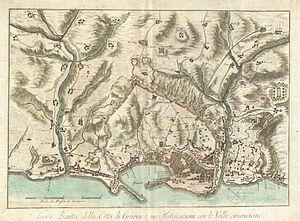
Jean-Antoine Marbot, souvent appelé Antoine Marbot, né le 7 décembre 1754 à Altillac et mort le 19 avril 1800 à Gênes, est un général et homme politique français du XVIIIᵉ siècle. Il appartient à une famille particulièrement distinguée dans la carrière des armes, donnant en moins de cinquante ans trois généraux à la France.
Le siège de Gênes est le dernier acte de la première partie des opérations militaires en Italie du Nord au printemps 1800. L'aile droite de l'armée d'Italie sous les ordres des généraux Masséna et Soult, enfermée dans Gênes, retient pendant des semaines le corps du feld-maréchal Ott pour permettre à l'armée de Réserve sous les ordres du général Bonaparte de se déployer en Lombardie. La famine finira par contraindre les troupes françaises à la capitulation.
Giulio Domenico Assereto, militaire français et autrichien d'origine génoise, né à Gênes le 9 avril 1753 ou 1759, d'une famille noble originaire de Rapallo. En 1797, bien que marquis, il se présente comme partisan des idées révolutionnaires et se met au service de la France républicaine.